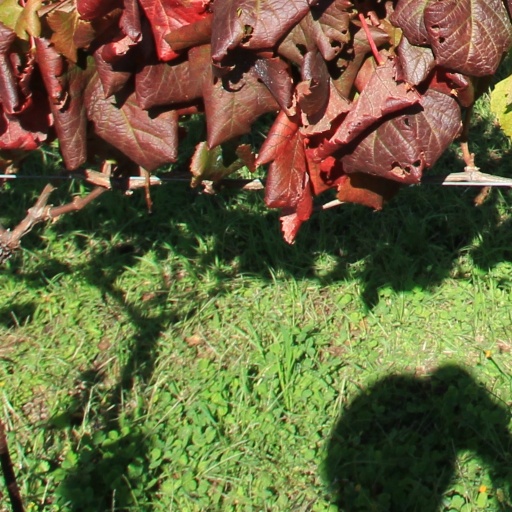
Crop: grape